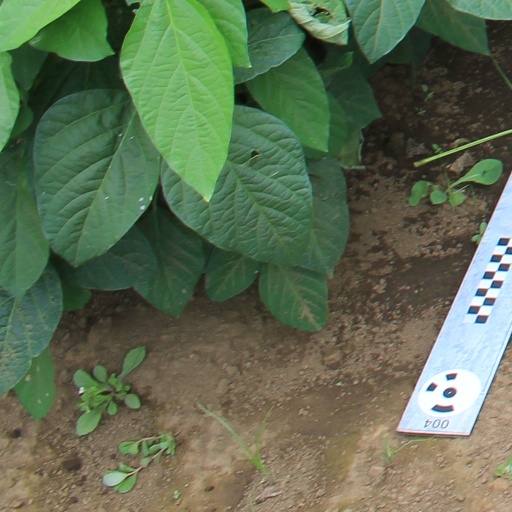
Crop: soybean